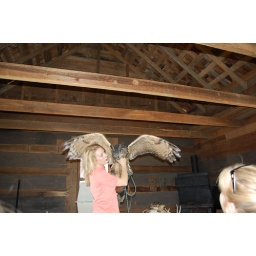
Marianne with her Eagle Owl. This one is a female but she also owns a male in Wetumpka, AL.